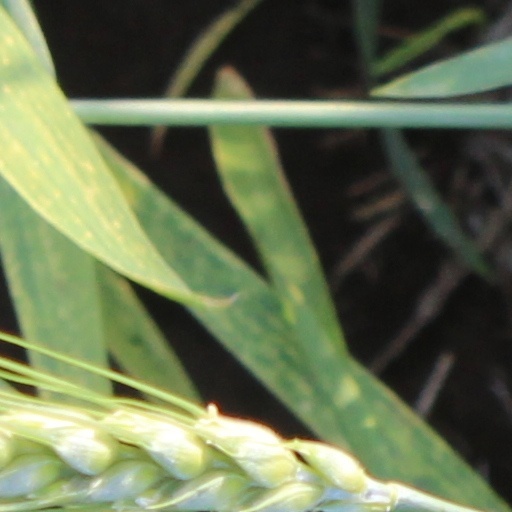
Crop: wheat